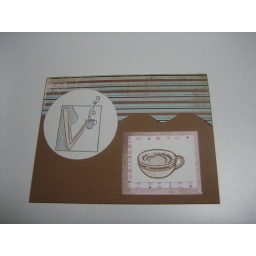
Cardstock by DCWV. Wavy patterned paper by Basic Grey. Coffee paper by DCWV. Coffee cup stamp by Crafty Secrets. Woman &amp;amp; Coffee by MFT